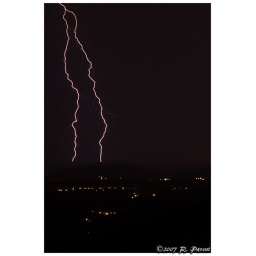
A nocturnal storm producing many cloud to ground lightning strikes over the towns of Worthington and Easthampton, MA.